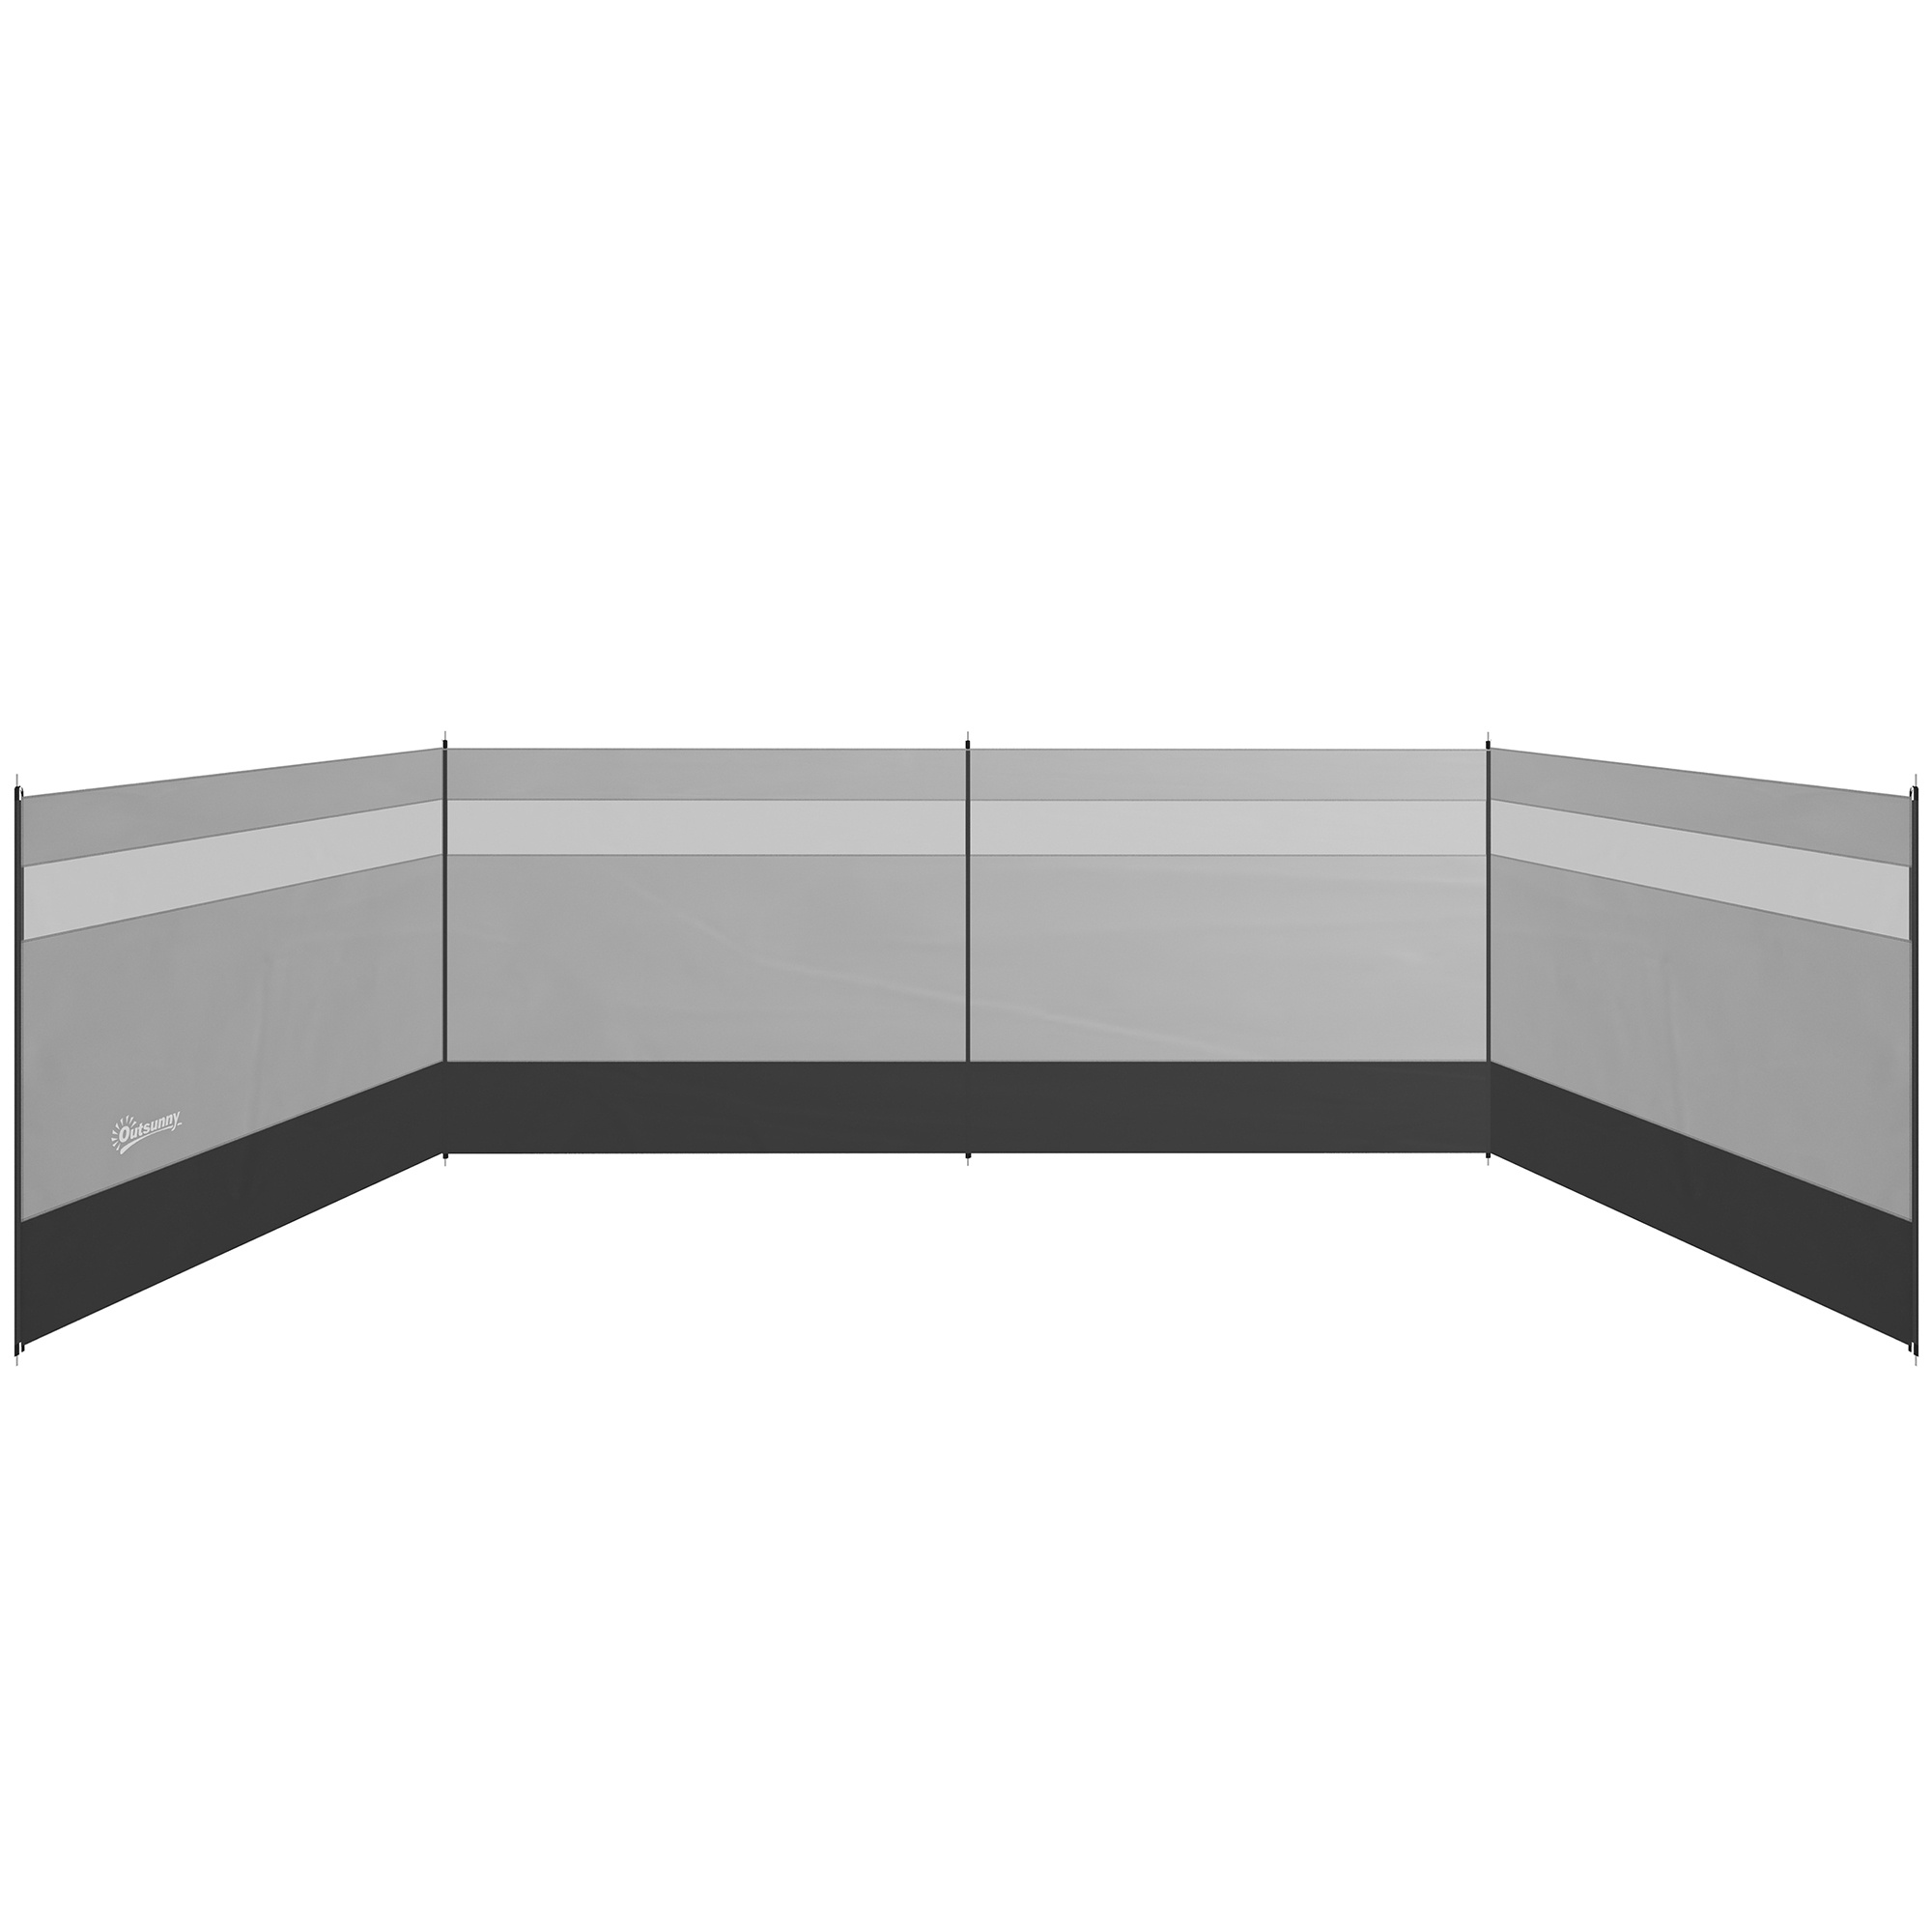
Outsunny Camping Windbreaker with Clear Windows, Carry Bag and Steel Poles, for Beach Caravan Campervan, 725 x 140cm, Grey
Brand: Long live Furniture
Protection at the beach, so you can enjoy the sunshine more: this Outsunny windbreaker. 725cm long provides plenty of shade, with a top transparent panel to bring in a gentle touch of light from the other side. Steel poles hold the fabric together and taught, firmly inserts into the ground. Kit comes with 12x ground stakes and 7x guy ropes to pin to ground for extra stability. Bag also included to carry around easily. Features: Shields against wind, sun and sand. Enjoy beach and outdoor days with protection Clear top panel brings natural light from the other side Steel poles hold fabric panels in place and slot firmly into the ground 12x ground stakes, 7x guy ropes and carry bag included No assembly required Specification: Colour: Grey Materials: Polyester fabric, Steel Overall Dimensions: 725L x 140Hcm Storage Dimensions: 58L x 13W x 13Hcm Suitable Tent Size: 600L x 600Wcm and smaller Item Label: A20-406V01LG Package Includes: 1 x Camping Wind Wall 12 x Gound Stakes 7 x Guy Ropes 1 x Carry Bag
Category: Sporting Goods > Outdoor Recreation > Camping & Hiking > Tent Accessories > Tent Vestibules